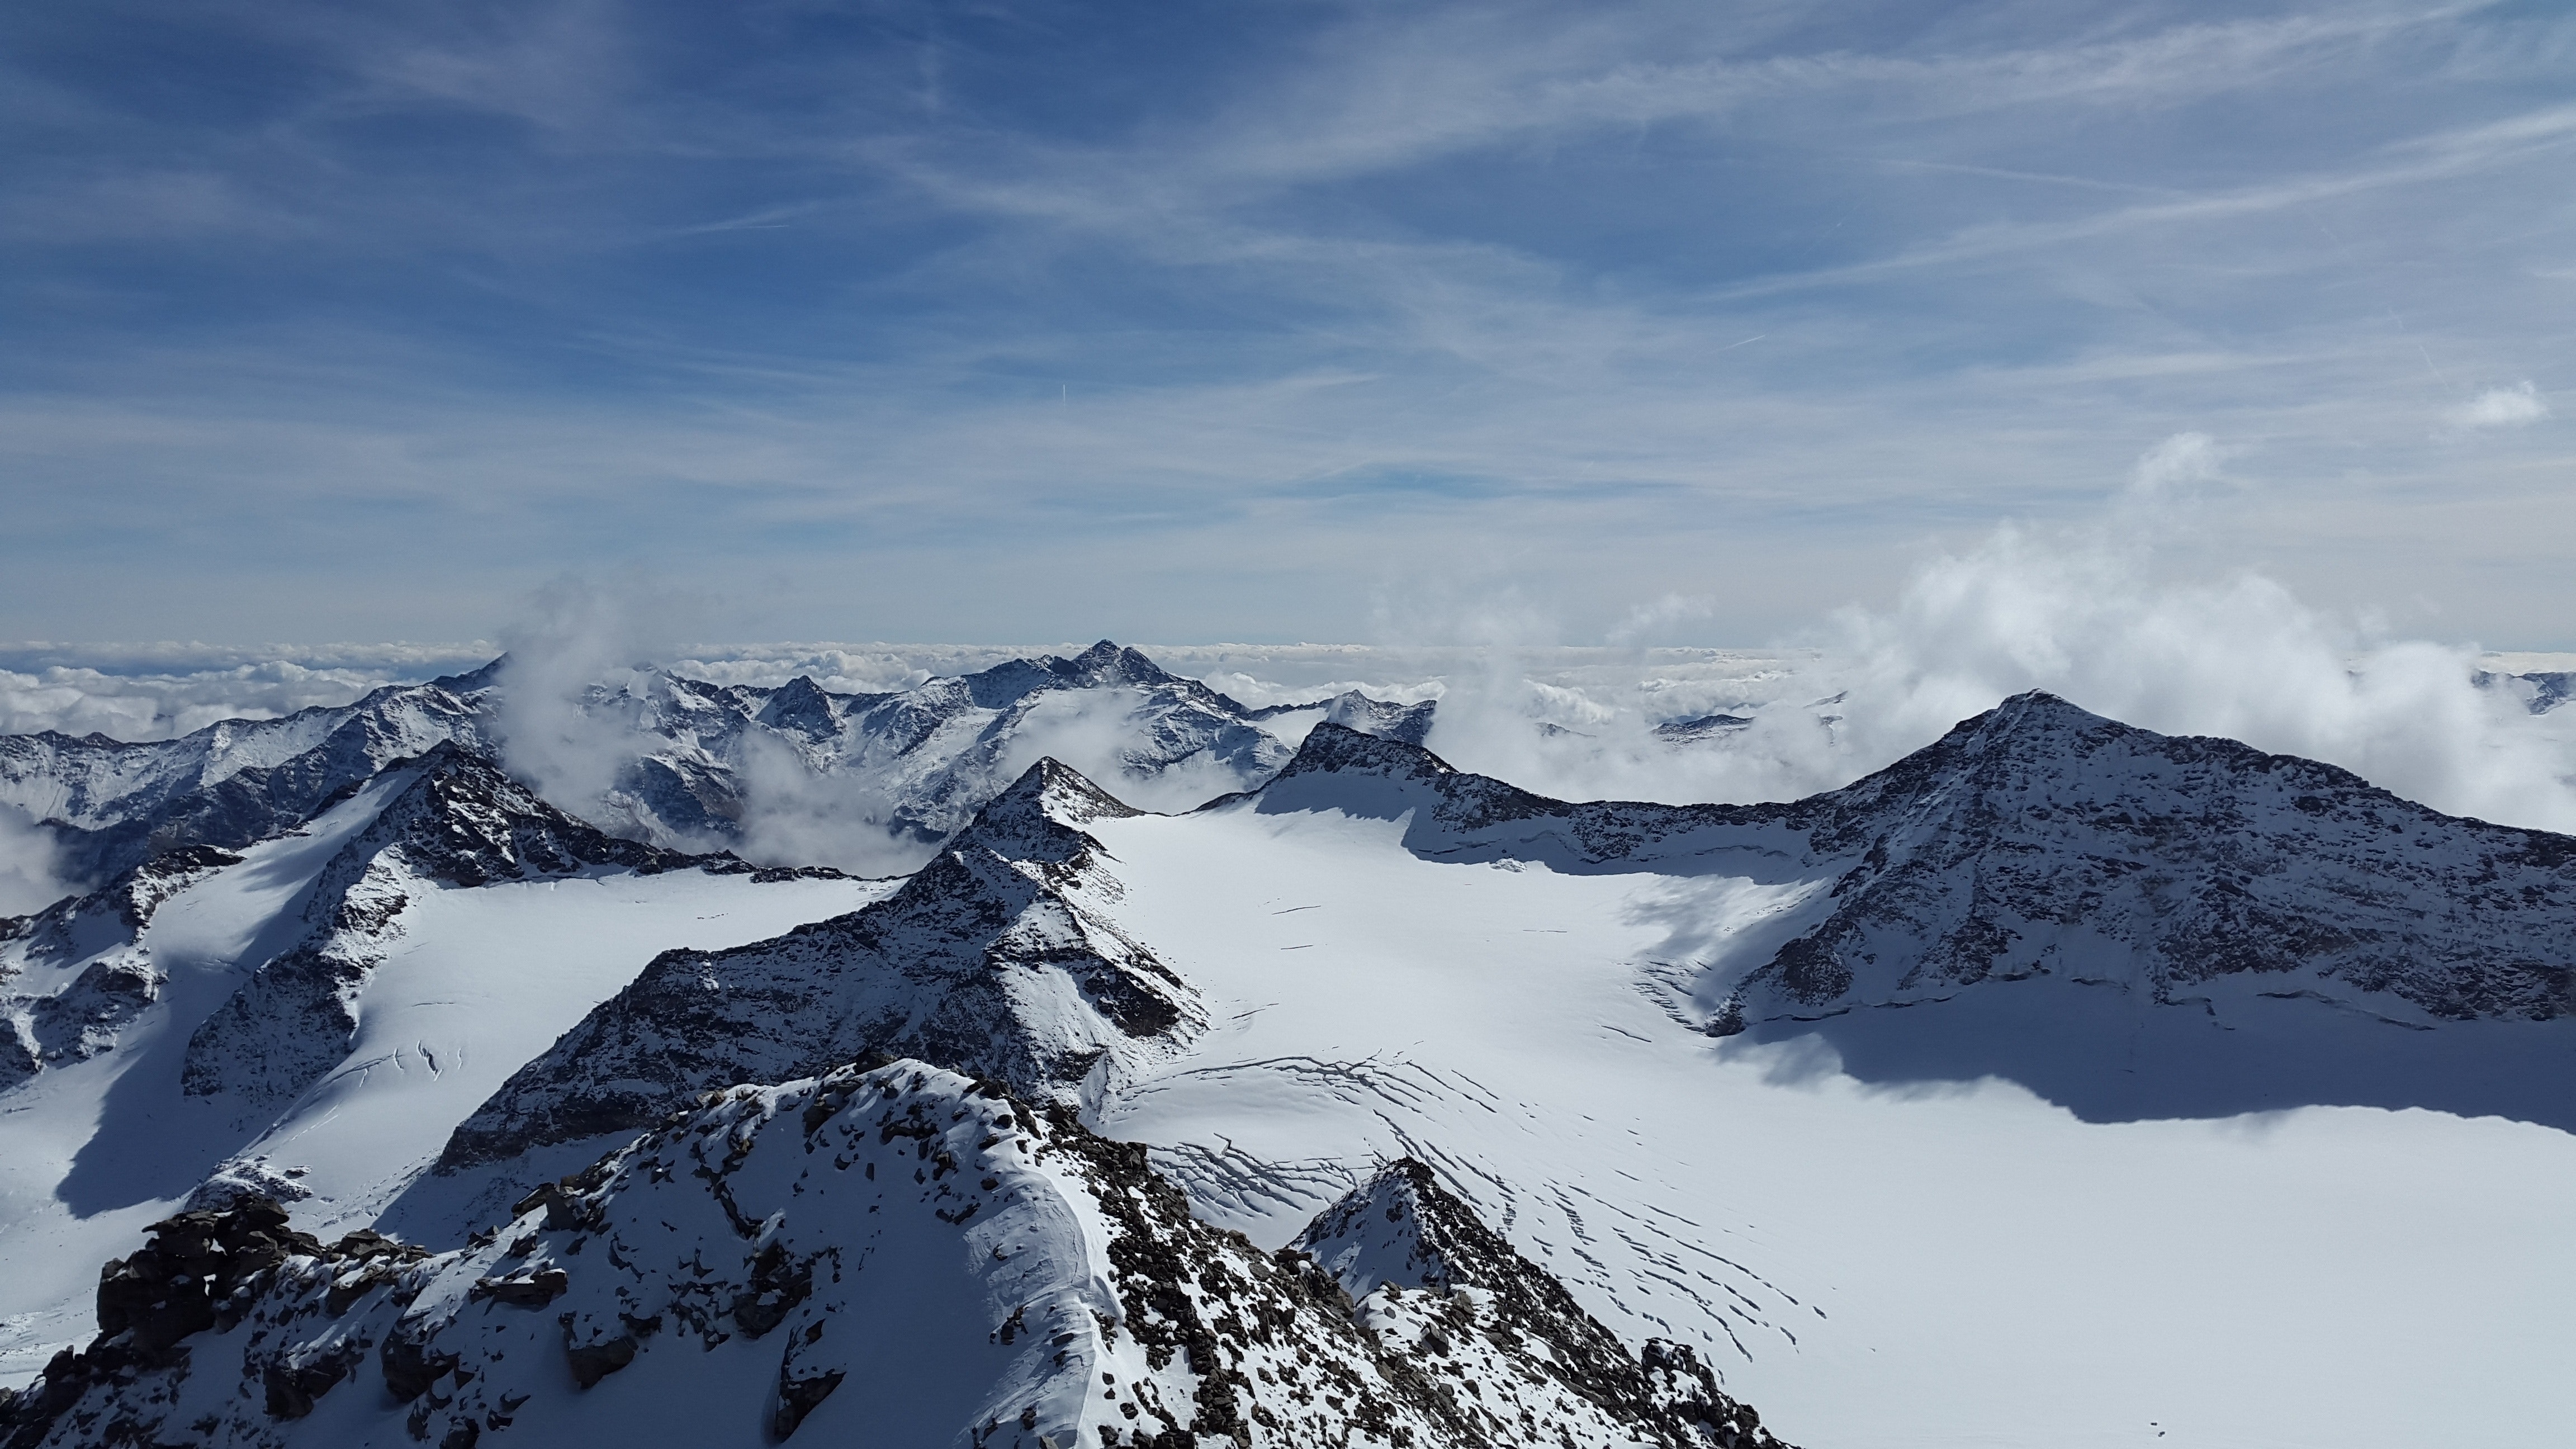
mountainous landforms, mountain, mountain range, glacial landform, ridge, nunatak, massif, ar te, geological phenomenon, snow, alps, glacier, summit, sky, winter, ice cap, fell, arctic, cirque, moraine, slope, cloud, landscape, terrain, ice, mount scenery, polar ice cap, hill